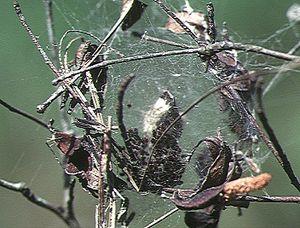
Cyrtophora est un genre d'araignées aranéomorphes de la famille des Araneidae.